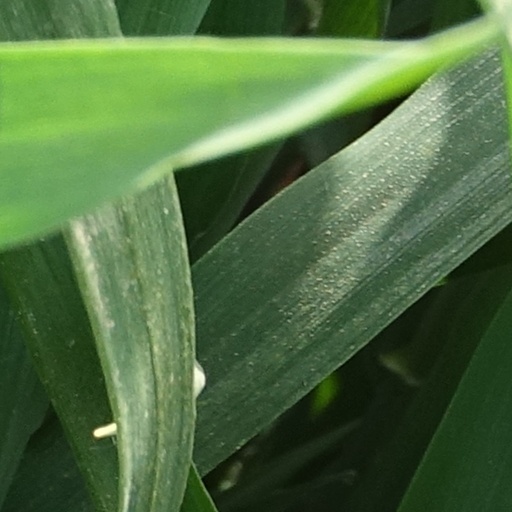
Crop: wheat